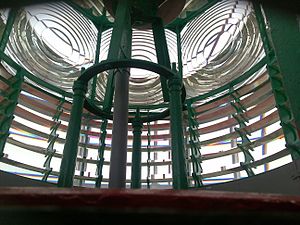
Lindesnes fyr / Galleri
Lindesnes fyr er Norges ældste og sydligste fyr beliggende helt på sydspidsen af halvøen Lindesnes i Lindesnes kommune i Agder fylke. Det har eksisteret siden 1920, men der har været fyrdrift på stedet siden 1656, hvor kong Frederik 3. gav påbud om herom. Fyret fungerer som et anduvningsfyr samt som et ledefyr, der sammen med en lanterne på Lindesnes' nordøst-pynt viser sejlrenden mellem Utvår og Gjeslingene. I dag er der indrettet et museum i fyret og i en separat bygning tæt på.